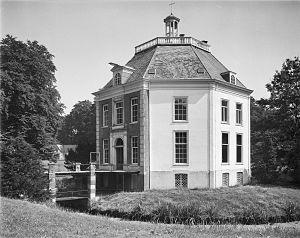
Le château de Drakensteyn est un petit château situé dans le village de Lage Vuursche dans la municipalité de Baarn aux Pays-Bas. Il est la propriété de l'ancienne reine Beatrix qui l’a acheté en 1959 alors qu'elle était l'héritière du trône. Elle y a habité à partir de 1963. Après son mariage en 1966, elle a continué à y vivre avec son mari, Claus von Amsberg et leurs trois fils.